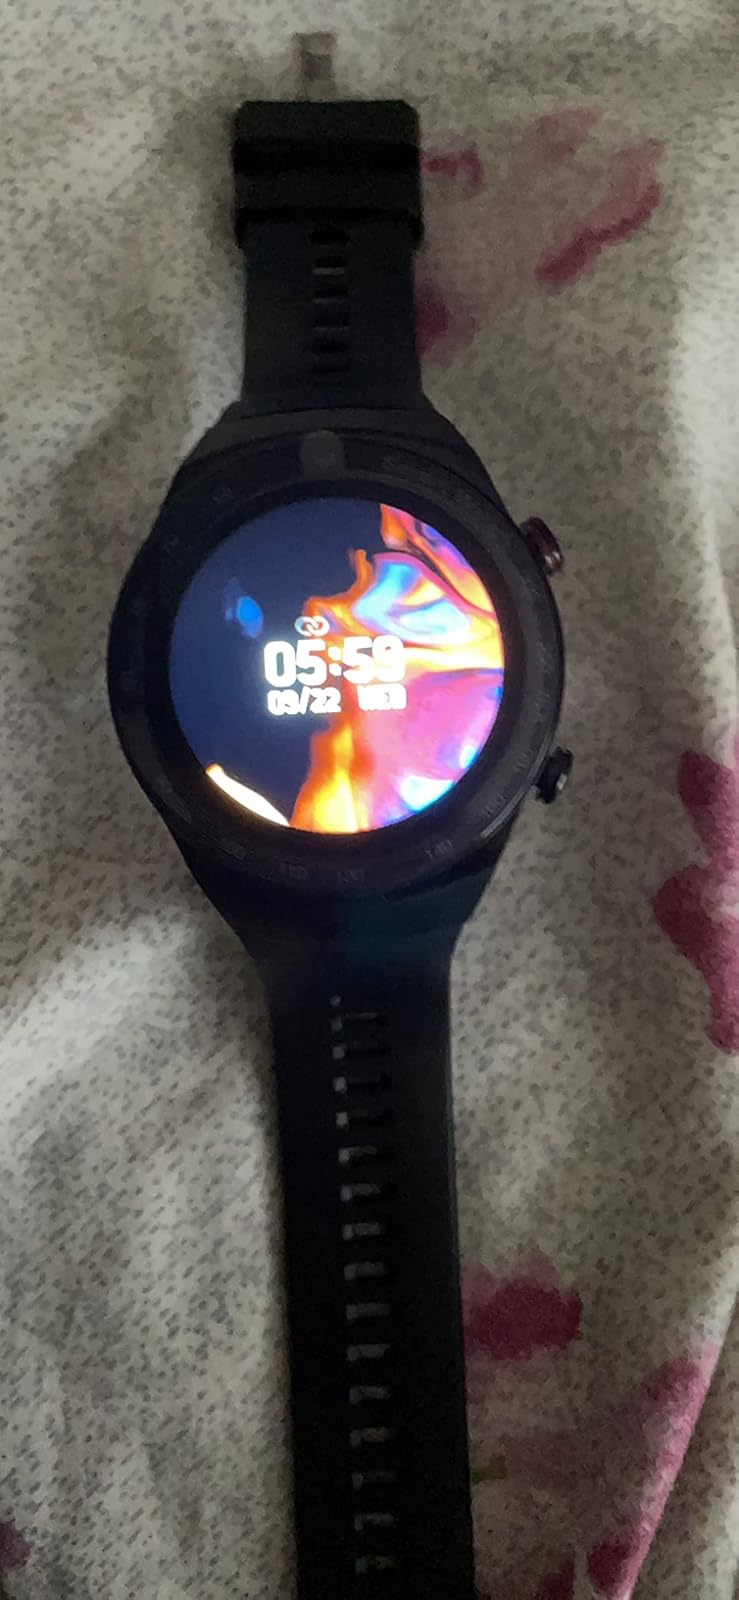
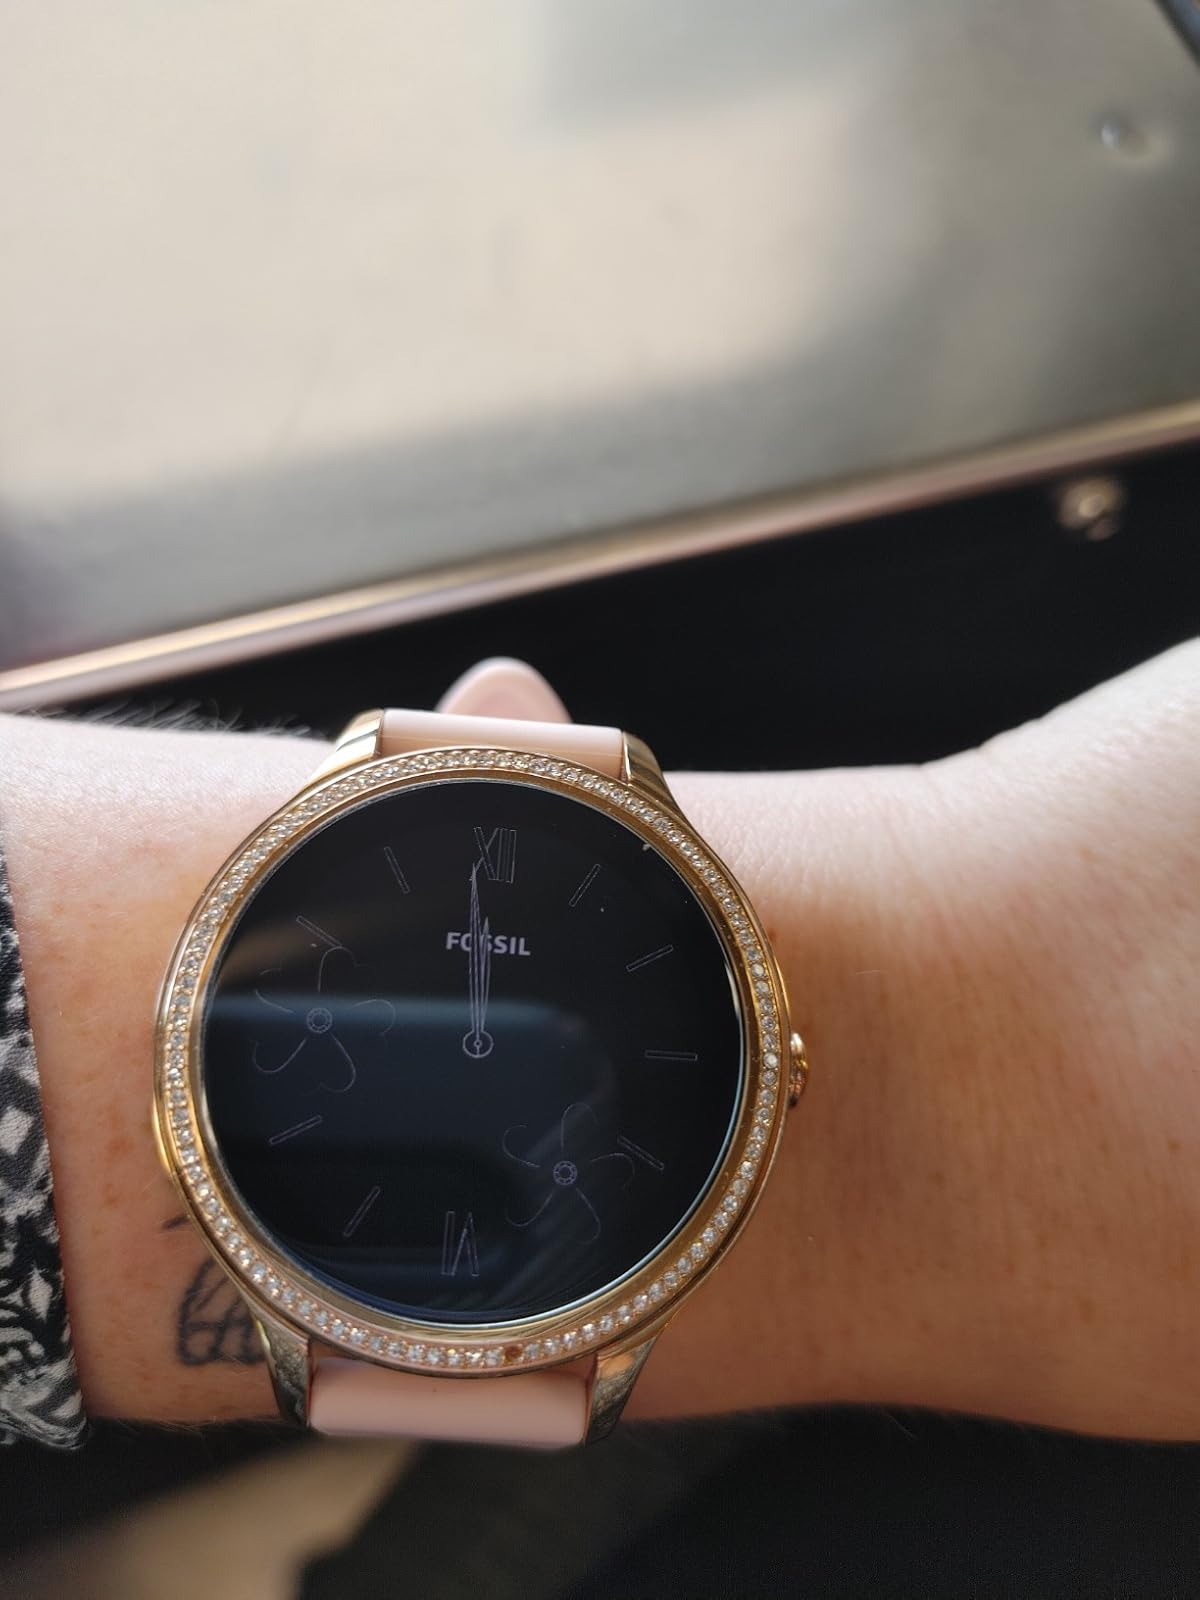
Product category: smartwatch
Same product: no